Rebecca Latimer Felton

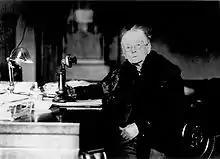
Felton at her Senate desk

Thomas W. Hardwick, the Governor of Georgia, was planning to run as a candidate in the next election to the U.S. Senate, which was due in 1924. However, the current incumbent Senator Thomas E. Watson died unexpectedly on September 26, 1922. As Governor, Hardwick was entitled to appoint a replacement for Watson until a special election could be arranged. Hardwick sought an appointee who would not be a competitor in the coming election, and to ingratiate himself with the new women voters (who had been alienated by Hardwick's opposition to the Nineteenth Amendment). On October 3, Hardwick therefore selected Felton to serve as senator, because she was a well known and respected representative of the suffrage movement. Congress was not expected to reconvene until after the special election, which was scheduled for November 7, so it was considered unlikely that Felton ever would be sworn in. Walter F. George defeated Hardwick by 55% to 33% in the Democratic Party primary, and was elected unopposed in the special election. Rather than take his seat immediately when the Senate reconvened on November 21, George allowed Felton to be sworn in. This was due in part to persuasion by Felton and a supportive campaign launched by the white women of Georgia. George benefited from the gesture, by presenting himself as a friend of the suffrage movement. Felton thus became the first female senator, serving until George took office one day later.